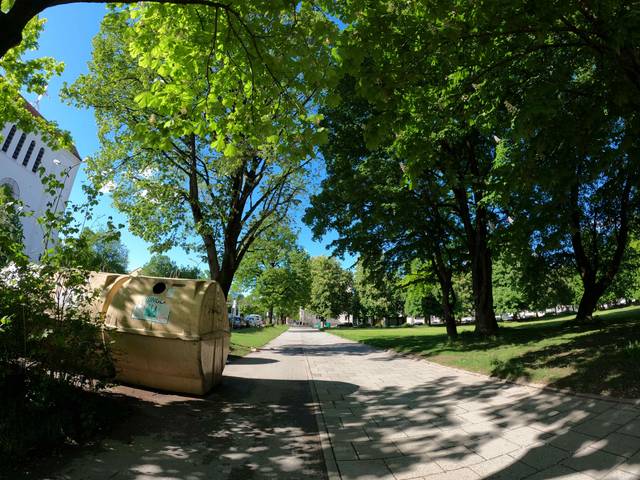
Region: Germany
Coordinates: 48.123, 11.613